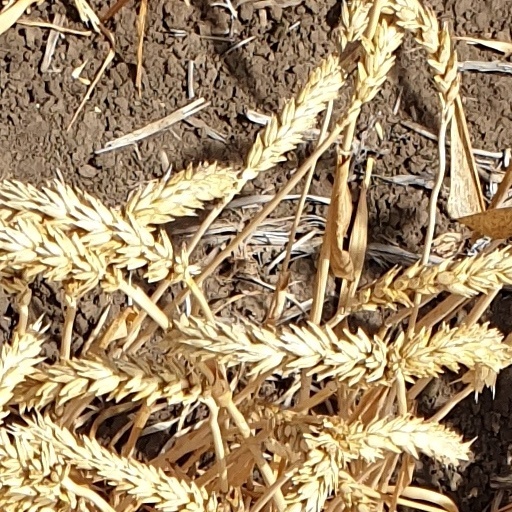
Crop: wheat